Mount Juneau

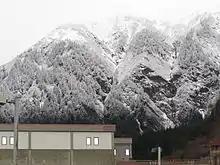
Mount Juneau, with fresh winter snow, on November 11, 2015

Mount Juneau receives an estimated 300% more rain than downtown Juneau (which receives per year on average).